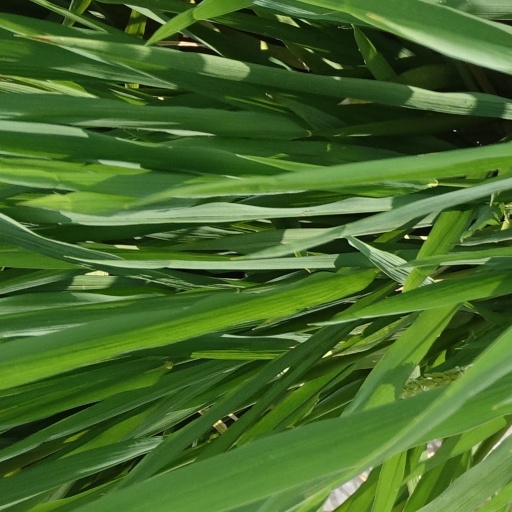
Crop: rice